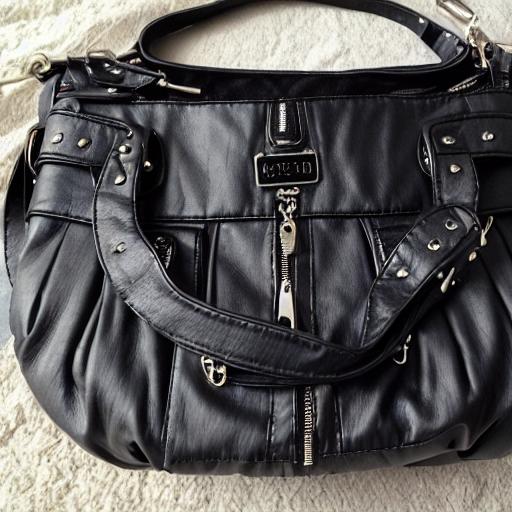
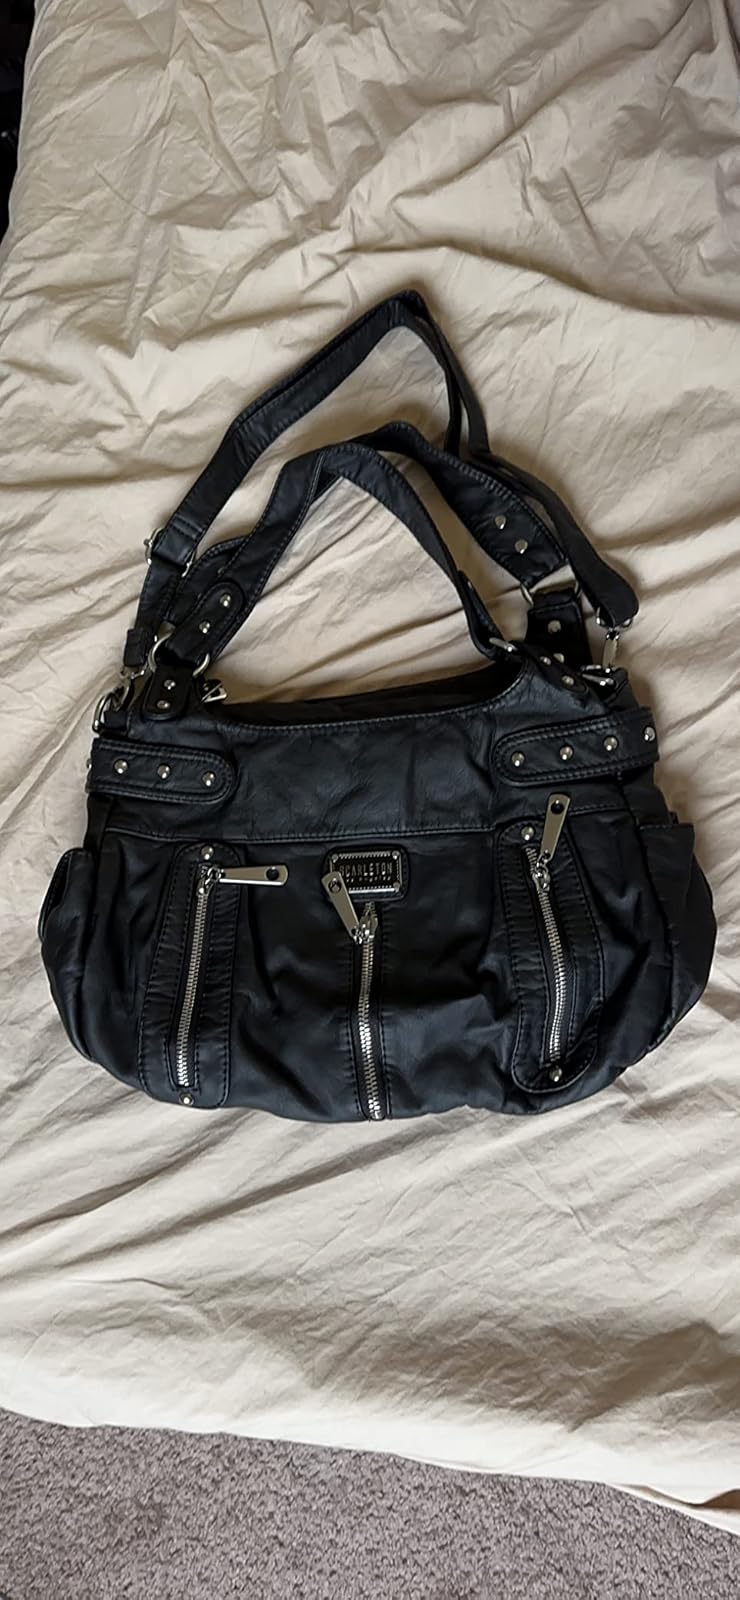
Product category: accessories_handbag
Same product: no